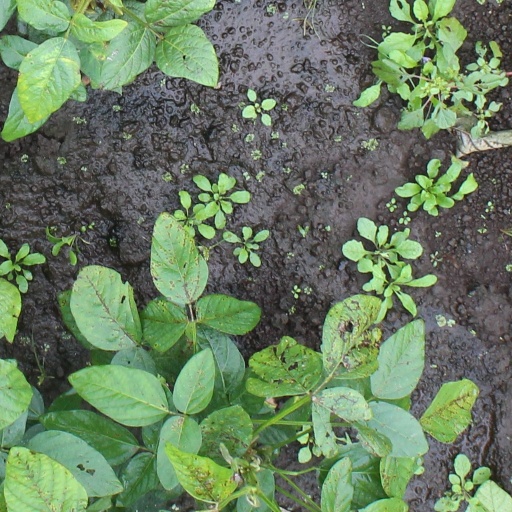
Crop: soybean